Graça Machel

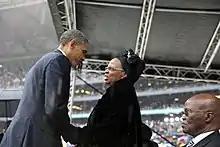
US President Barack Obama greets Graça Machel at the memorial service for her late husband Nelson Mandela, Johannesburg, 2013.

On 17 January 2016, she was appointed as a Sustainable Development Goals Advocate alongside 16 others, all appointed by Secretary-General of the United Nations